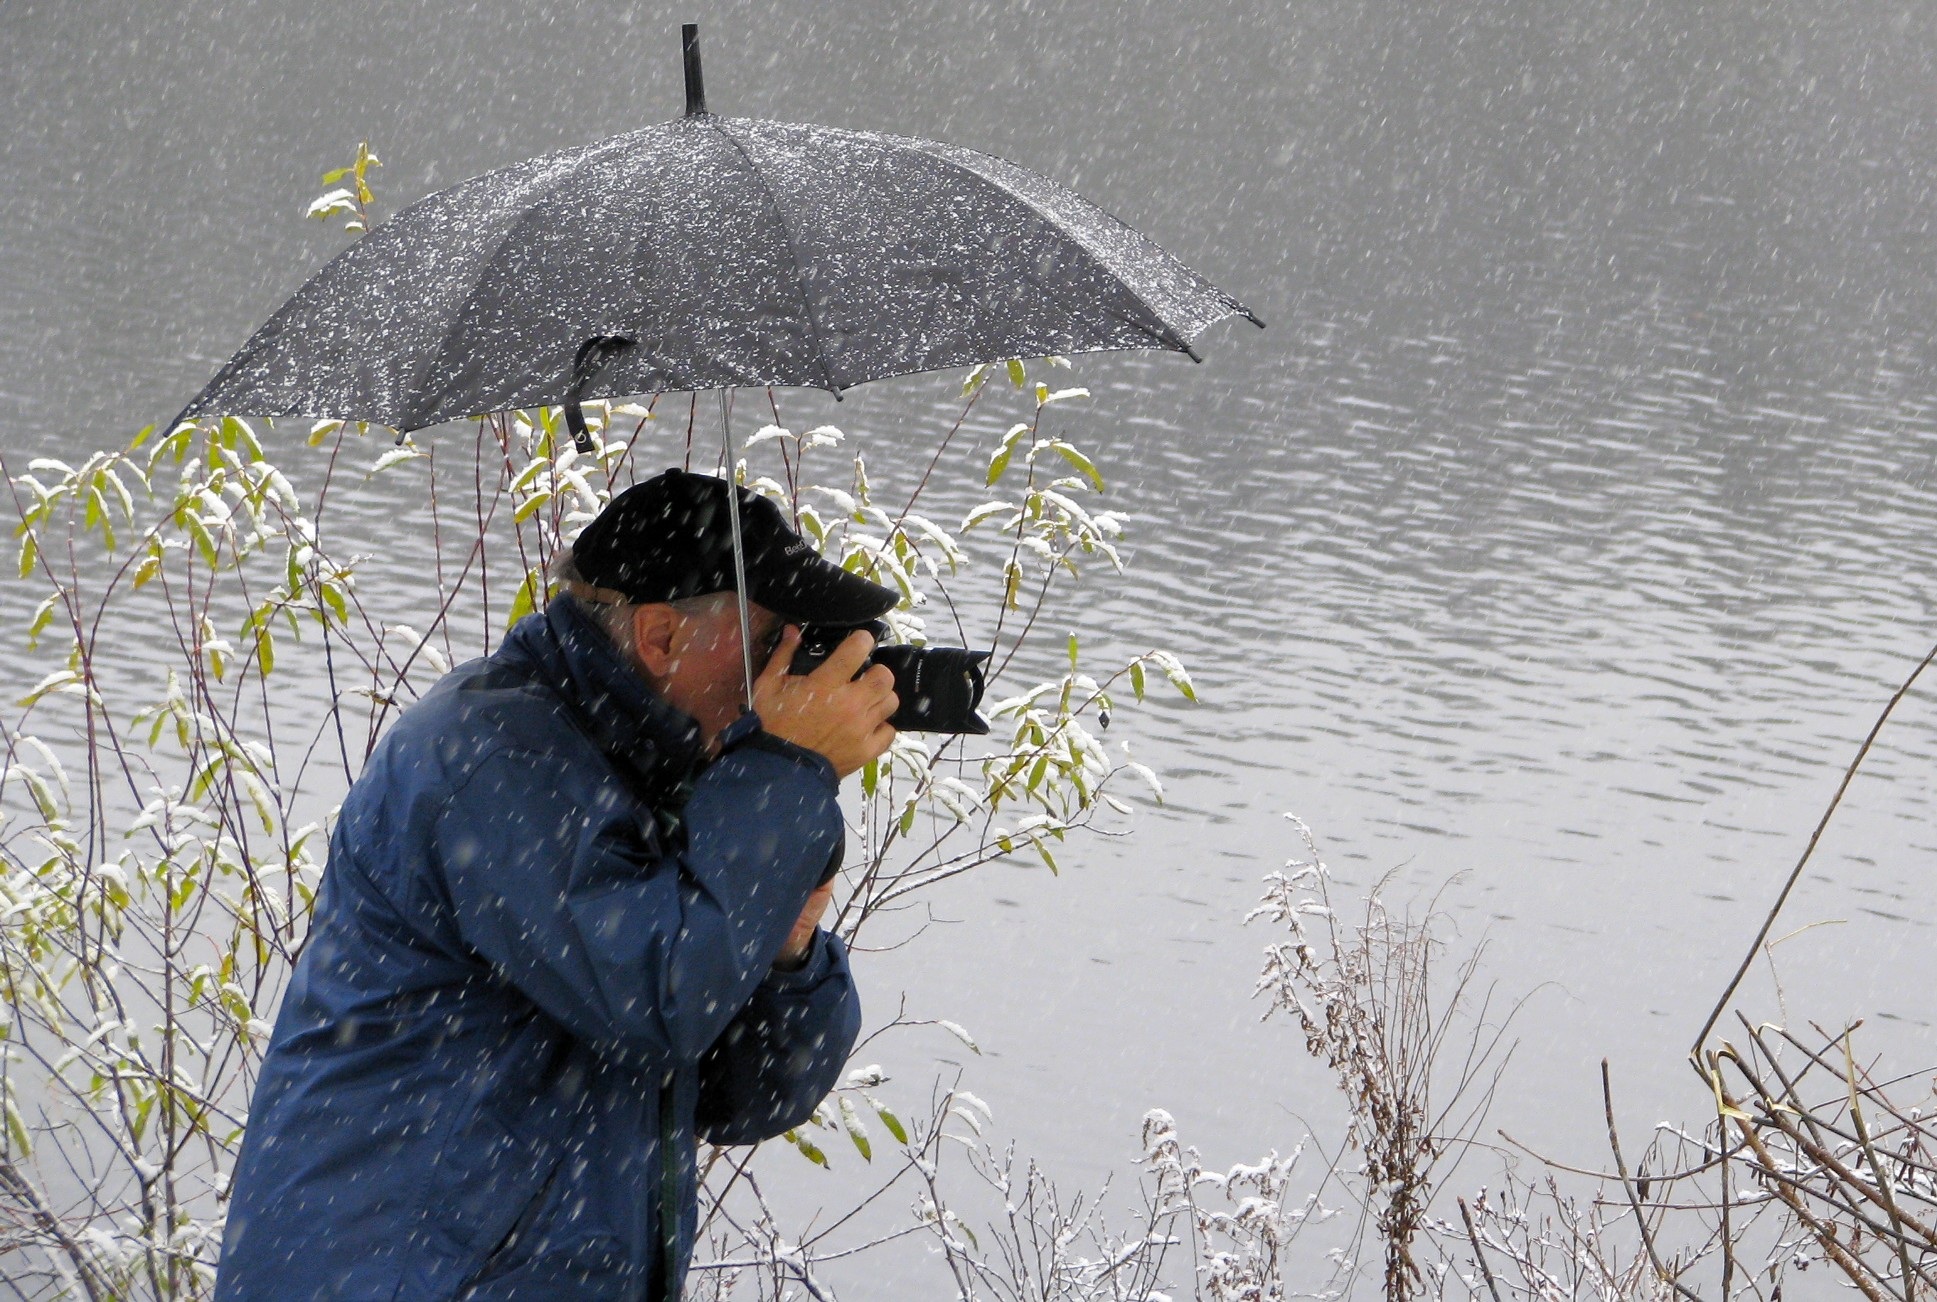
water, nature, snow, winter, camera, photographer, rain, lake, ice, umbrella, weather, season, concentration